Ralph Richardson

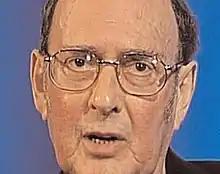
Harold Pinter, author of "No Man's Land"; he later played Hirst, the role created by Richardson

Richardson continued his long stage association with Gielgud in Harold Pinter's "No Man's Land" (1975) directed by Hall at the National. Gielgud played Spooner, a down-at-heel sponger and opportunist, and Richardson was Hirst, a prosperous but isolated and vulnerable author. There is both comedy and pain in the piece: the critic Michael Coveney called their performance "the funniest double-act in town", but Peter Hall said of Richardson, "I do not think any other actor could fill Hirst with such a sense of loneliness and creativity as Ralph does. The production was a critical and box-office success, and played at the Old Vic, in the West End, at the Lyttelton Theatre in the new National Theatre complex, on Broadway and on television, over a period of three years.